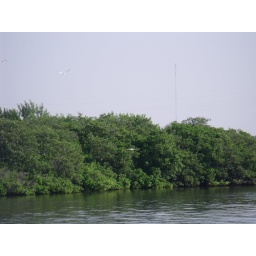
two flying roseate spoonbills ... pink feathers evident against the mangrove leaves